Algerian couscous

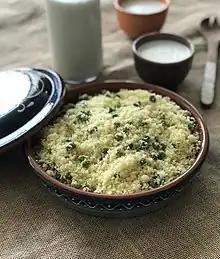
"Mesfouf b'l-djelbana", a specific type of mesfouf that is made with green peas.

Mesfouf b'l-djelbana: is a specific type of mesfouf that is made with green peas, after cooking the peas, they are poured over the couscous, butter is added, and everything is mixed thoroughly. The dish is served hot, and accompanied with whey or fermented milk. For those who prefer a sweeter flavor, a small amount of sugar can be added to the dish along with the butter. Similarly, tender beans cut into small pieces or a combination of mixed peas and beans can be used in place of the peas.